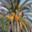
Label: palm_tree